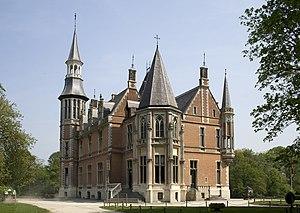
Joseph Schadde, dit aussi Jos Schadde, est un architecte belge d'Anvers. Il devient l'architecte attitré de la province d’Anvers et réalise de nombreux édifices civiles et religieux. Architecte au style éclectique, il construit des bâtiments en utilisant le néo-gothique, la néo-Renaissance et il est l'un des pionniers de la néo-Renaissance flamande. Il réalise notamment la reconstruction de la bourse d'Anvers et le deuxième bâtiment de la gare de Bruges.